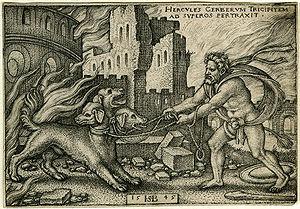
La capture du chien Cerbère constitue, dans la mythologie grecque, l'un des travaux accomplis par le héros Héraclès pour le compte d'Eurysthée. Le héros s'aventure jusque dans les Enfers pour en ramener le chien monstrueux qui garde l'entrée du royaume d'Hadès.